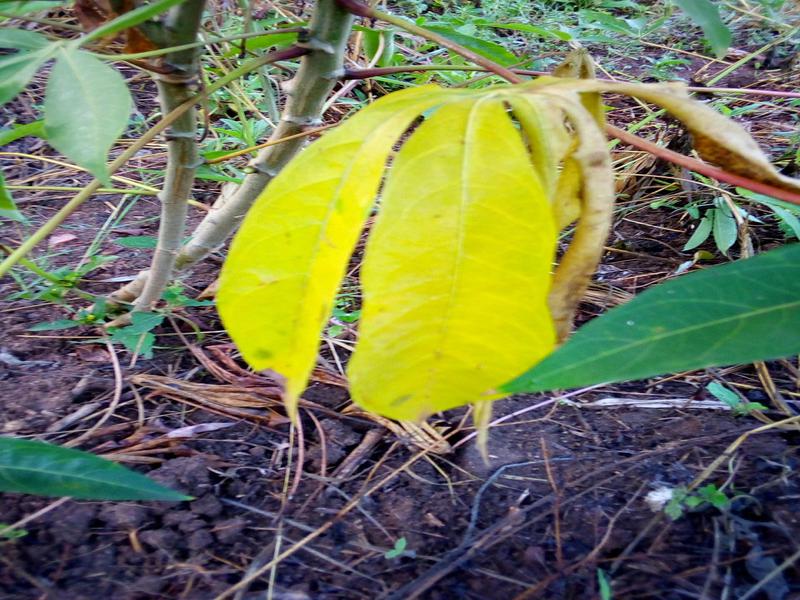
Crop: cassava
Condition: healthy